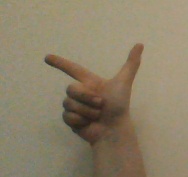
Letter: yaa